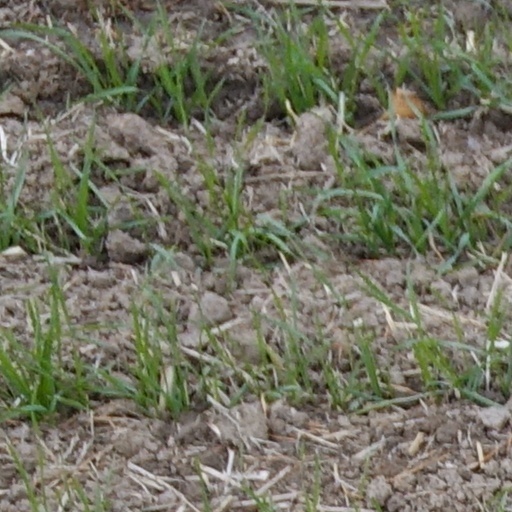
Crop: wheat